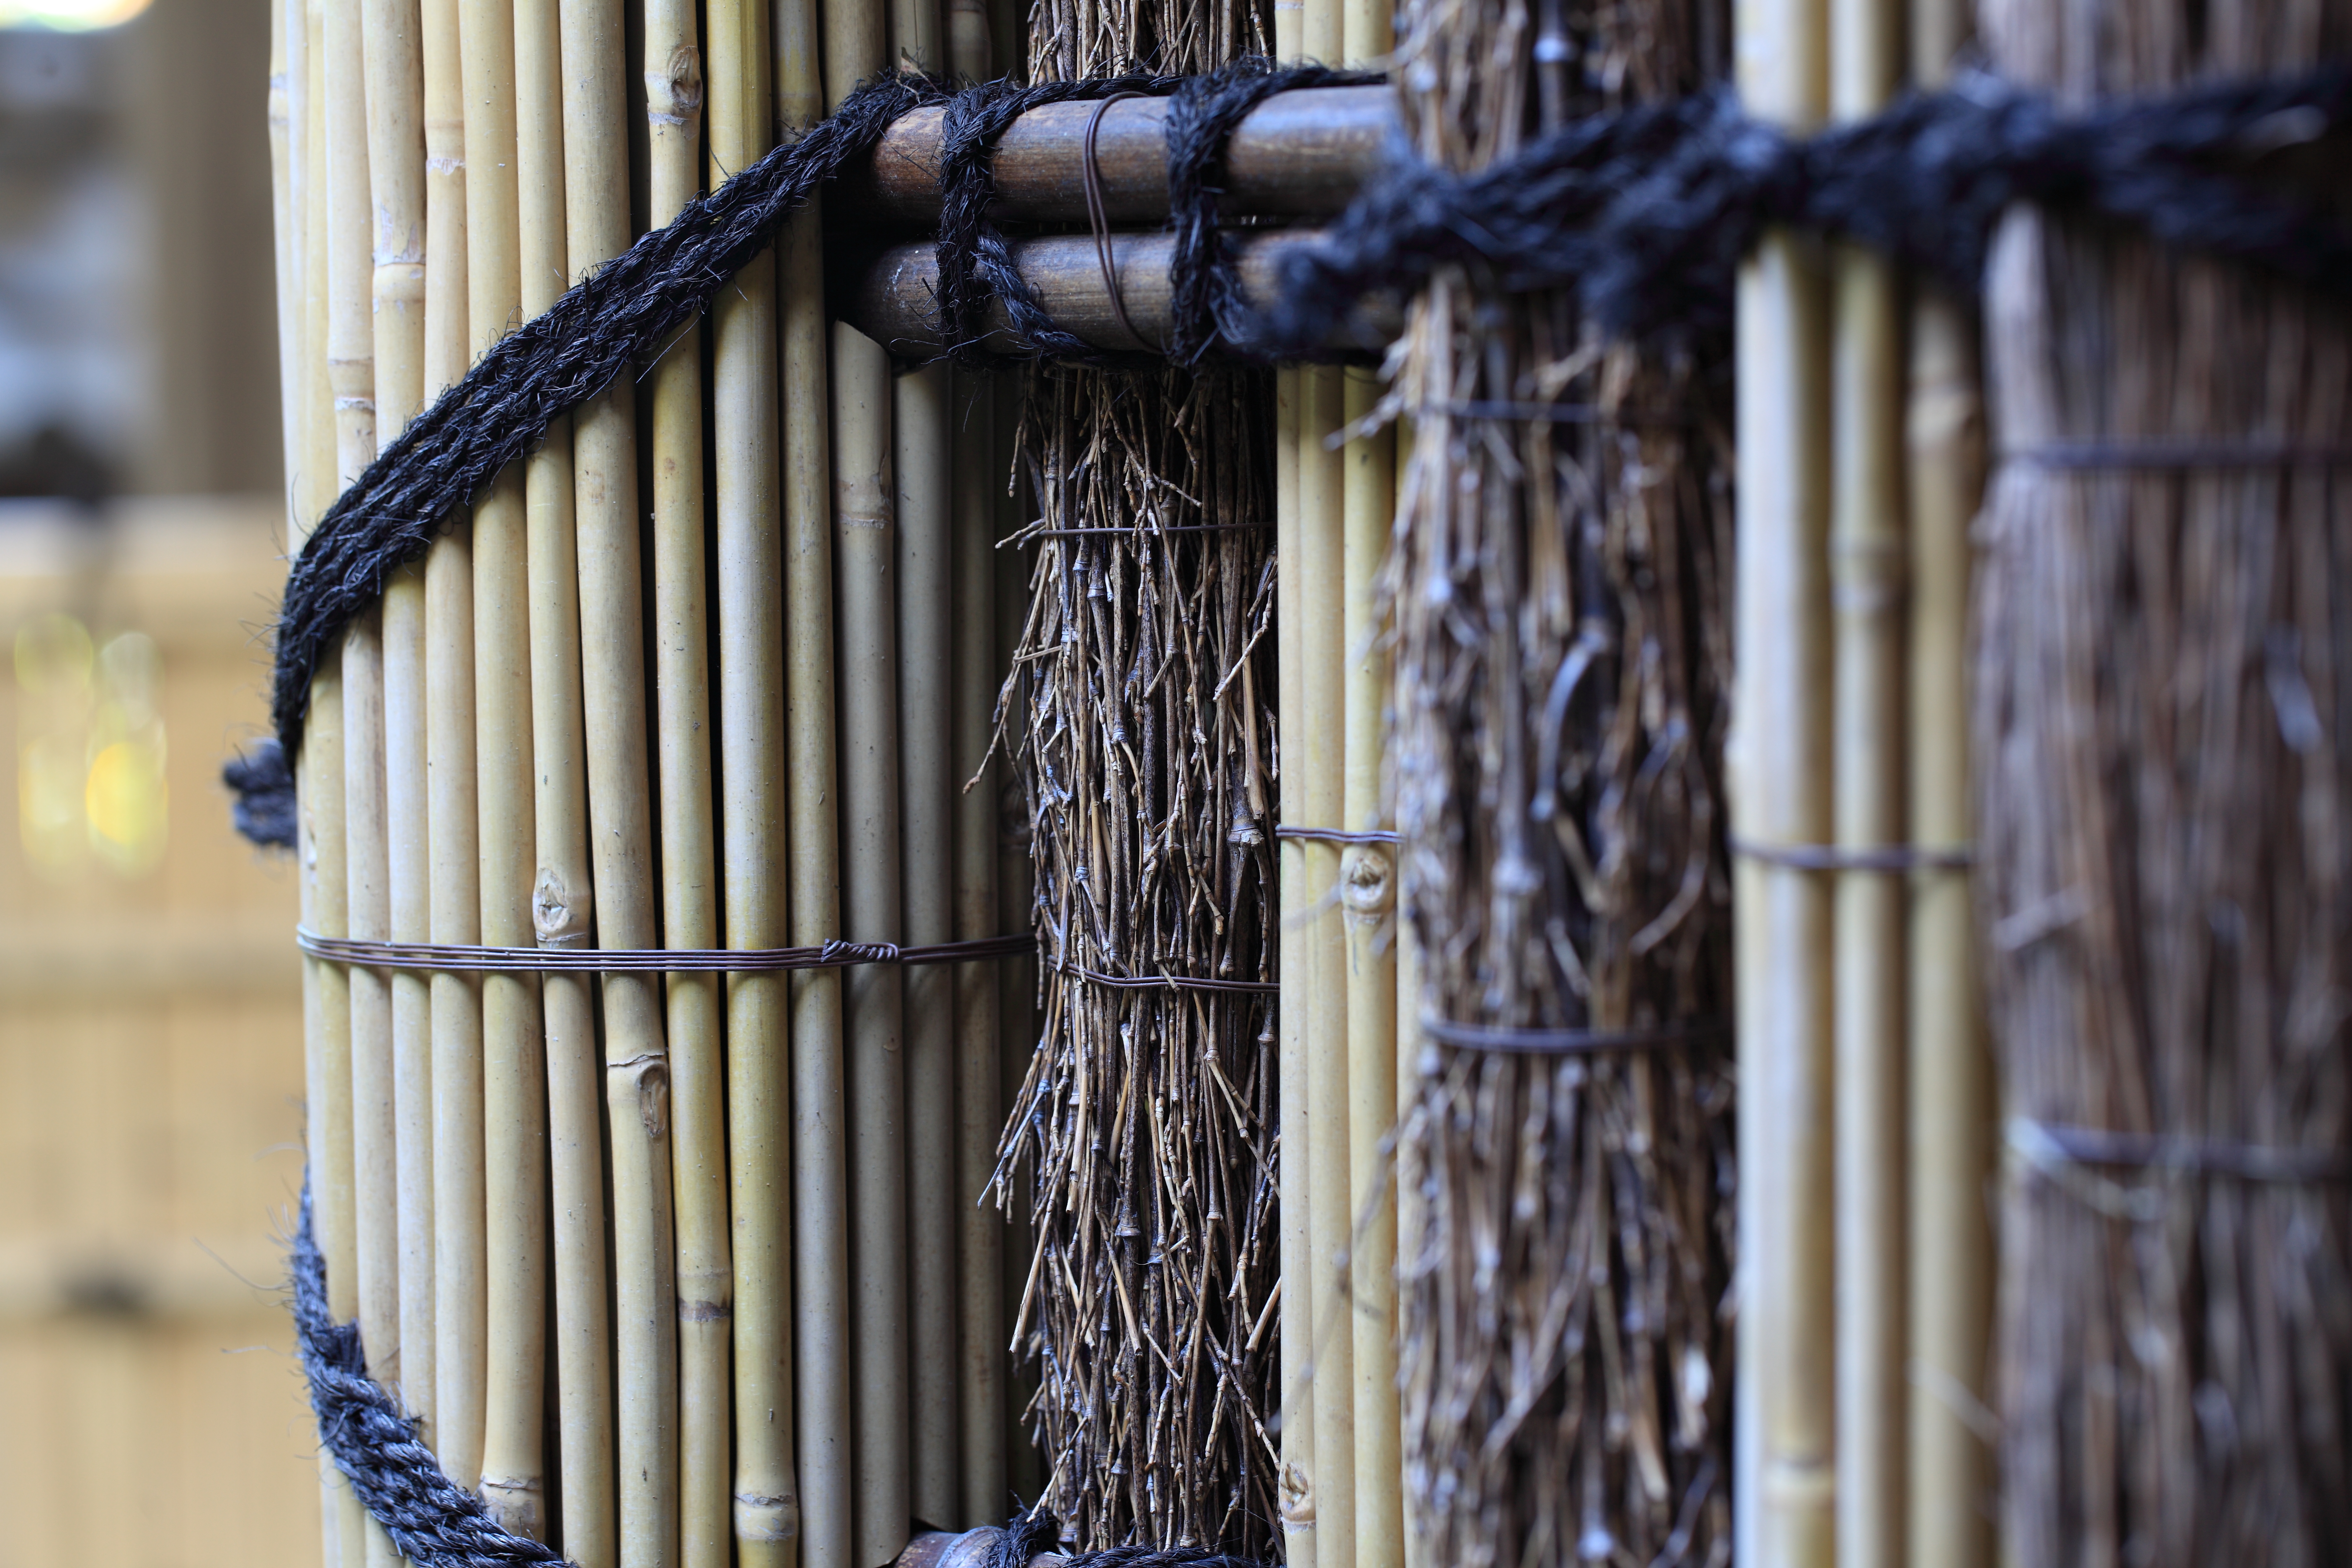
fence, wood, high, curtain, ancient, blue, material, interior design, textile, design, japanese, 5d, style, iron, hires, markii, traditional, hi, res, resolution, chiba, kashiwa, yoshidafamily, sodegaki, window covering, outdoor structure, home fencing, window treatment